Intracranial aneurysm

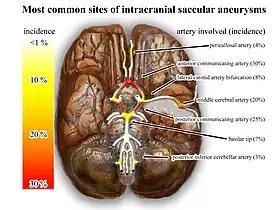
The most common sites of intracranial saccular aneurysms

Saccular aneurysms are almost always the result of hereditary weaknesses in blood vessels and typically occur within the arteries of the circle of Willis, in order of frequency affecting the following arteries: